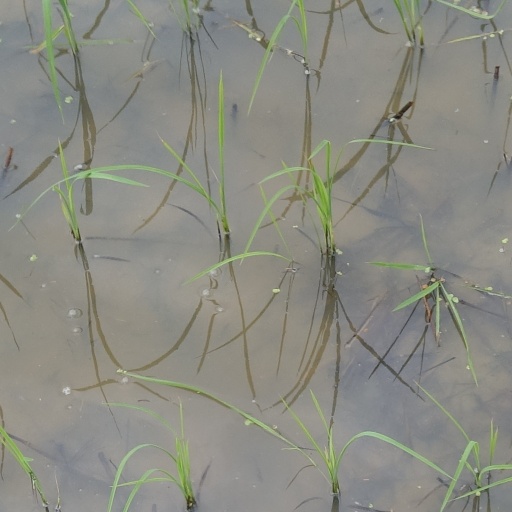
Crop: rice